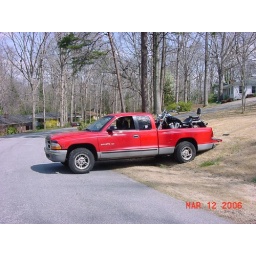
Loaded motorcylce in Robert's truck from hill in front yard at Ross's house.